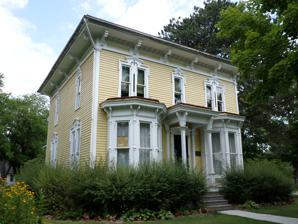
Building: Charles H. Calkins House
Country: United States of America
Year built: 1870
United States historic place Charles H. Calkins House U.S. National Register of Historic Places Michigan State Historic Site Location 127 E. 1st St., Perry, Michigan Coordinates 42°49′27″N 84°13′05″W / 42.82417°N 84.21806°W / 42.82417; -84.21806 ( Charles H. Calkins House ) Area 0.7 acres (0.28 ha) Built 1870 ( 1870 ) Architectural style Italianate NRHP reference No. 78001511 Added to NRHP March 29, 1978 The Charles H. Calkins House , originally built as a single-family home, is located at 127 East 1st Street in Perry, Michigan . It now houses the Calkins-McQueen Museum , and was listed on the National Register of Historic Places in 1978. History Charles H. Calkins came to Michigan in 1855 with his father and uncle, and claimed 60 acres of farming land. He cleared the land and resold it, the purchased 160 acres nearer the main state road. The new farm prospered, and in about 1870 Calkins built a large house for his family. In the late 1890s, a rail line was planned through the area, and local residents voted to establish a depot and village at the point where the line crossed the main state road. This turned out to be on Calkins's farmland, and in 1900 Calings opened his lands for purchase, founding the village of Perry. Calkins himself was instrumental in the growth of the village, starting the first general store, serving in various capacities in the village government, helping start a local bank and factory, and helping found three local churches. Calkins lived in his house until his death in 1917. His remaining property, including his house, was inherited by his daughter, Bessie Calkins MacQueen. At her death in 1941, Mrs. MacQueen donated the house to the Village of Perry, under the condition that it be left standing and kept in good condition. The village used it for storage, or rented it out, until the early 1970s. At that time, the village planned to tear it down to construct a new city hall complex. However, it was eventually turned over to the Perry Historical Society, who developed it into the Calkins-McQueen Museum. Description The Calkins House is a square, two-story, clapboarded, Italianate building with a symmetrical arrangement of doors and windows on the front facade. The first floor has a central entrance flanked by tri-sided bay windows. One-over-one sash window units are on the sides of the bays, an ornamental cornice is above and fielded panels are below. The main entrance is within a small porch with an arched molding at the top. A heavy cornice moldings similar to those over the bay windows is above, and two square columns with molded caps support the porch roof. The second story level has a narrow central one-over-one hung sash window flanked by two larger windows, each created by two one-over-one hung sash units. The windows are decorated with carved ornaments. A hipped roof tops the house. References